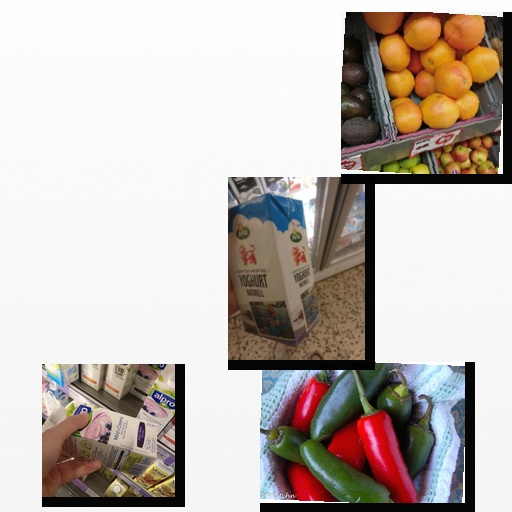
Food items: yoghurt, red_grapefruit, soyghurt, jalapeno